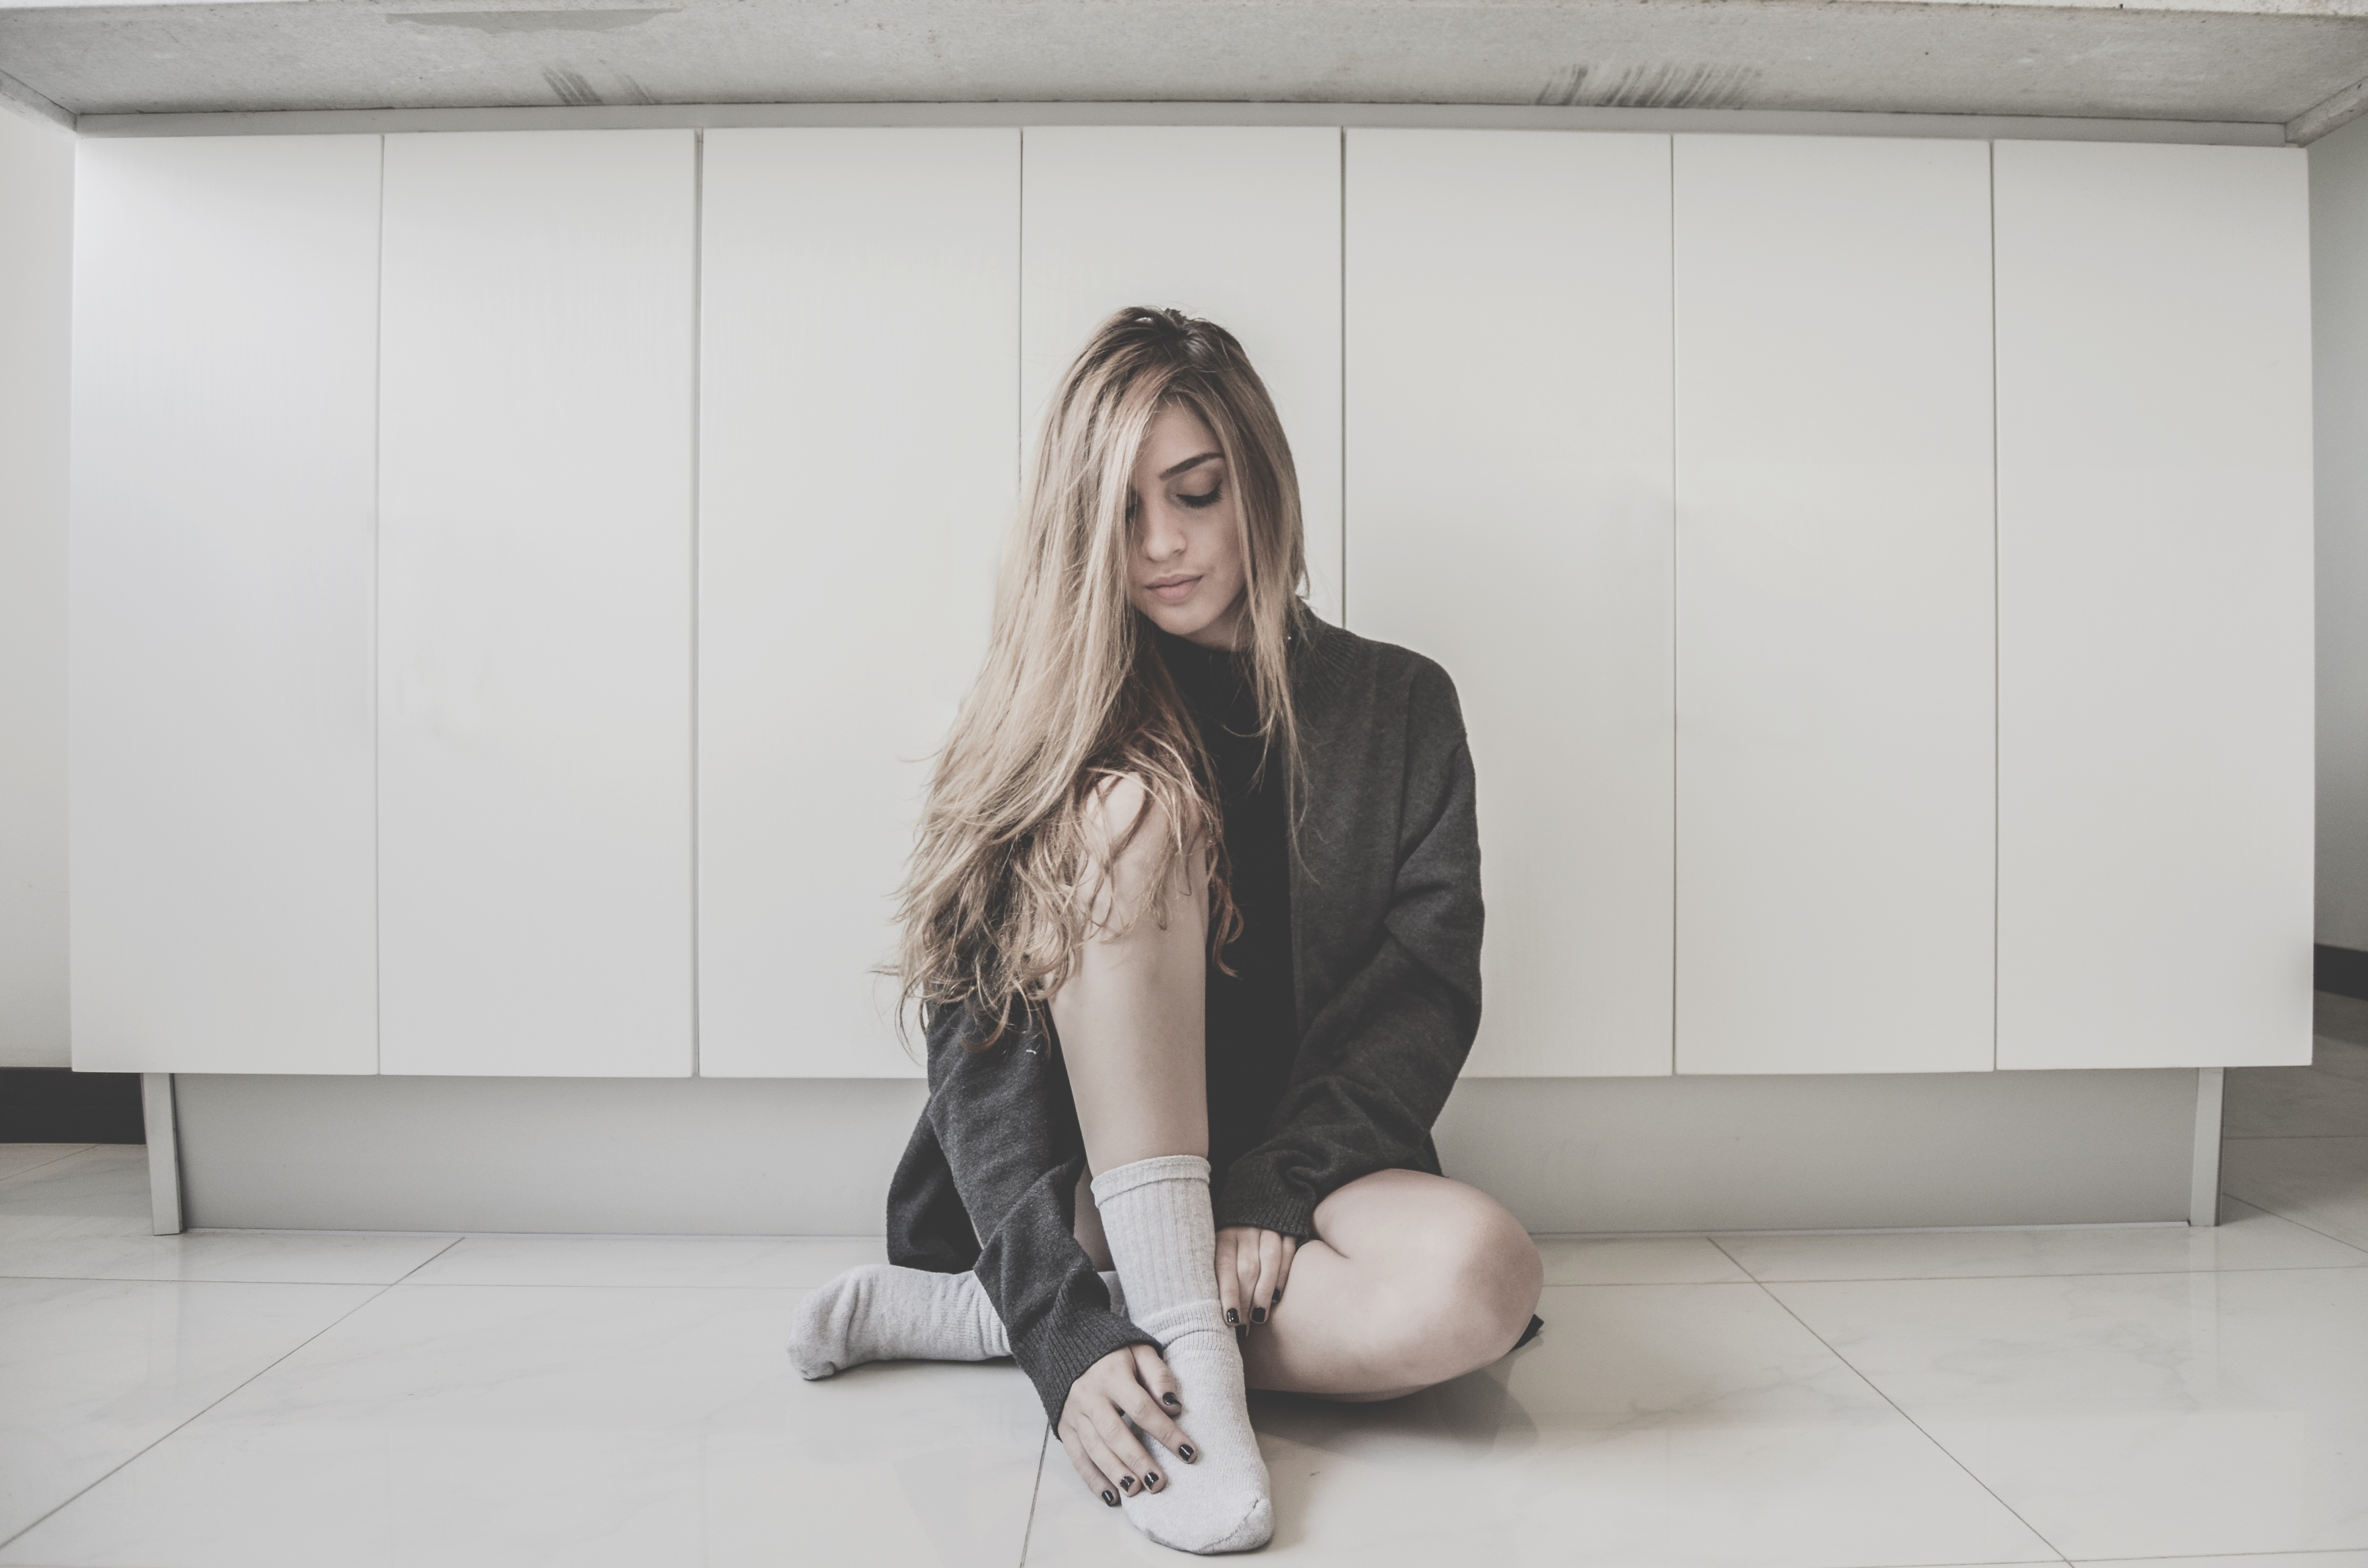
person, hair, white, photography, female, portrait, model, spring, sitting, fashion, black, blonde, posing, face, eyes, focus, design, women, legs, footwear, photograph, look, beauty, beautiful, sexy, faces, body, approach, bella, sensual, photo shoot, looking at, human positions